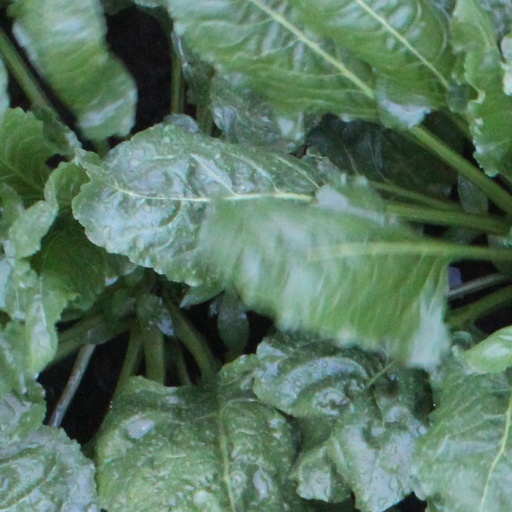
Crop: sugar beet